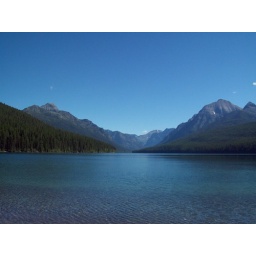
View of the mountains from some beach whose name I can't remember but was infested by tiny annoying bugs.